Saskatchewan

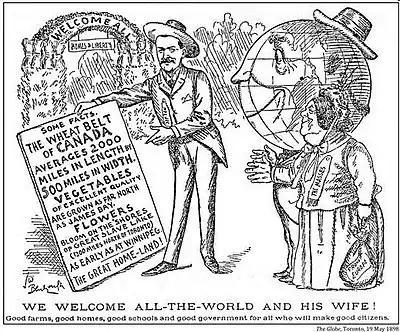
An ad to attract immigrants to Western Canada, 1898

Many Métis people, who had not been signatories to a treaty, had moved to the Southbranch Settlement and Prince Albert district north of present-day Saskatoon following the Red River Rebellion in Manitoba in 1870. In the early 1880s, the Canadian government refused to hear the Métis' grievances, which stemmed from land-use issues. Finally, in 1885, the Métis, led by Louis Riel, staged the North-West Rebellion and declared a provisional government. They were defeated by a Canadian militia brought to the Canadian prairies by the new Canadian Pacific Railway. Riel, who surrendered and was convicted of treason in a packed Regina courtroom, was hanged on November 16, 1885. Since then, the government has recognized the Métis as an aboriginal people with status rights and provided them with various benefits.